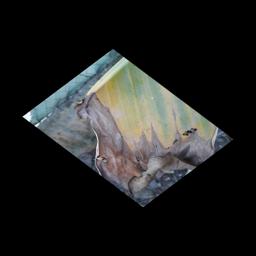
Label: POTASSIUM DEFICIENCY